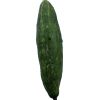
Label: Cucumber 3